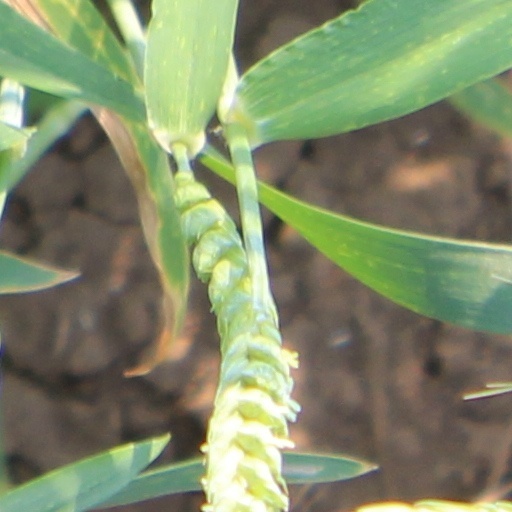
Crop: wheat